Herbert Bednorz

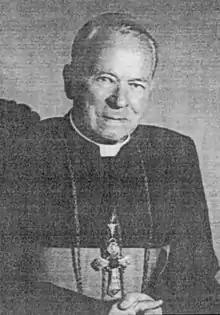
Herbert Bednorz

Herbert Bednorz (22 September 1908 in Gliwice – 12 April 1989 in Katowice) was born in Gliwice to a working-class family. He is a Polish Catholic priest, theologist, and a Coadjutor bishop (from 1950) and later, from 1967, bishop of Roman Catholic Diocese of Katowice until 1985. During his tenure, he prioritized pastoral care for workers, often engaging directly with them and organizing pilgrimages to the Bakery Sanctuary. Through speeches, he advocated for workers' rights, including the importance of Sundays off, earning him the nickname "worker's bishop." Despite facing persecution from communist authorities and a five-year banishment from his diocese, he remained strong in his advocacy. Known for his dedication to those in need, Bednorz provided significant support throughout his life, exemplifying Catholic social teaching and courageously defending the rights of miners, workers, and all individuals. Bishop Herbert Bednorz was commemorated in the bishops' hall.